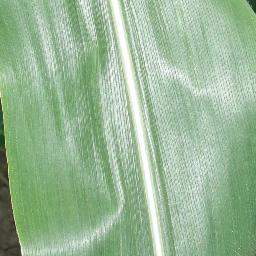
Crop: corn
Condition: (maize)_healthy